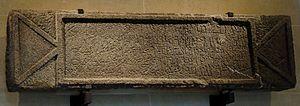
Les Nabatéens étaient un peuple arabe commerçant de l'Antiquité vivant au sud de la Jordanie et de Canaan, et dans le nord de l'Arabie actuelle. Après la chute de l'Empire séleucide, ils purent étendre leur territoire vers le nord, jusqu'à la région de Damas. Les auteurs gréco-latins mentionnèrent leur royaume sous le nom d'Arabie, alors que Flavius Josèphe utilisa aussi celui de Nabatène. Leur territoire était frontalier de la Syrie, du nord de la mer Rouge et de la péninsule Arabique, et s'étendait aussi vers l'Euphrate. À la suite de l'intervention de Pompée, le royaume nabatéen devint un royaume client de Rome, mais il conserva une large autonomie. Sa capitale était la cité de Pétra, située aujourd'hui en territoire jordanien, avec ses grandioses monuments taillés dans le rocher de grès.